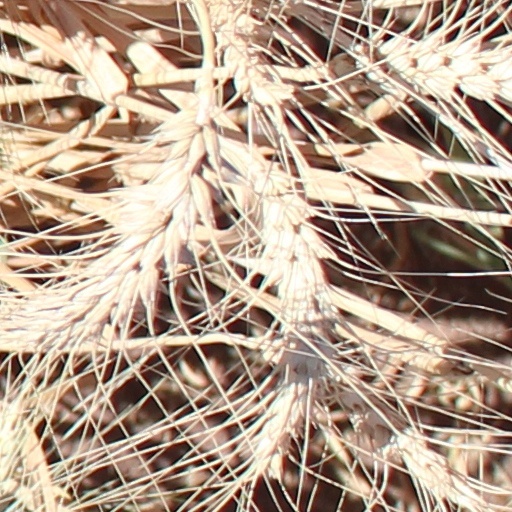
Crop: wheat